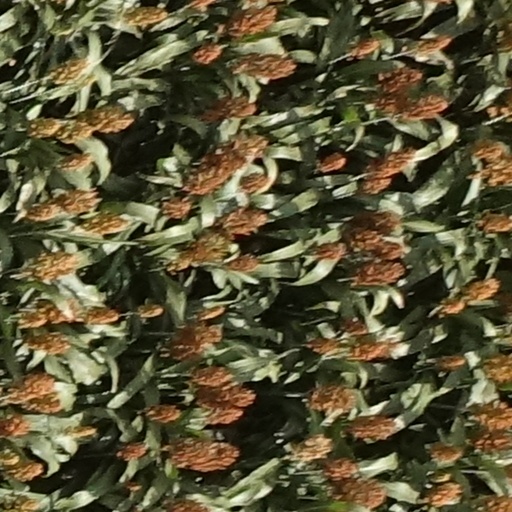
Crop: sorghum